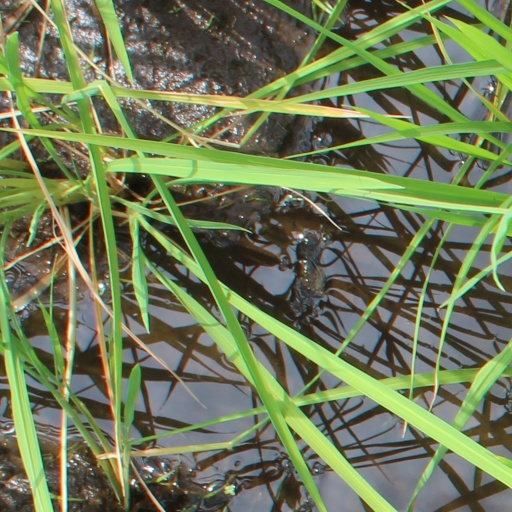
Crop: rice